Tomoaki Honma

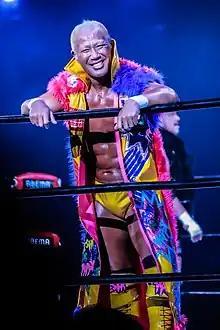
Honma in October 2022

is a Japanese professional wrestler primarily working for New Japan Pro-Wrestling (NJPW). In NJPW, he is a former one-time IWGP Tag Team Champion and a two-time World Tag League winner with Togi Makabe.